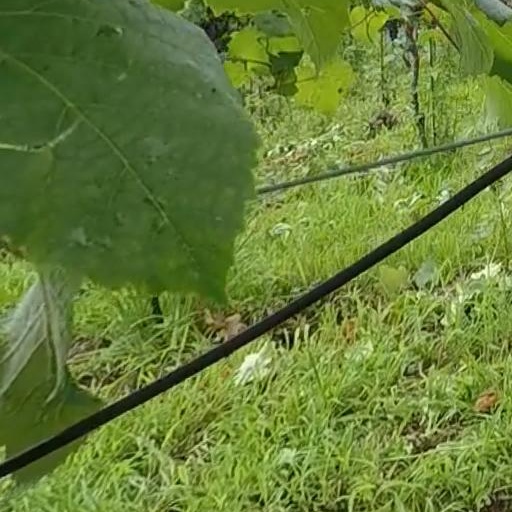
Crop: grape